Isko Moreno

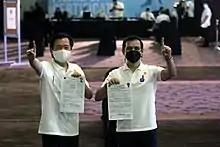
Moreno (right) and Dr. Willie Ong filing their Certificates of Candidacy for president and vice president respectively

Moreno oversaw the cleaning of congested streets of Manila. He ordered the clearing of informal vendors to address the city's congestion problem and waste management, leading to the stopping of extortion of vendors and the exposure of derelict heritage sites within the city.